Thomas C. Hindman

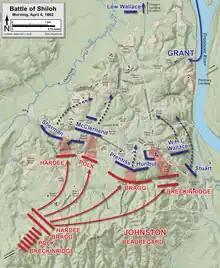
Confederate attacks in the opening stages of the Battle of Shiloh

Throughout his political career, Hindman had supported slavery, the right of slaveholders to take their slaves to other territories, and the belief that the Union could only be preserved if slavery was allowed. He also supported the resumption of the international slave trade, which had been outlawed in the United States. In the election for Speaker of the United States House of Representatives in 1859, Hindman joined other southern Democrats in opposing the candidacy of Republican John Sherman. Sherman had signed a compendium accompanying an anti-slavery book by Hinton Rowan Helper, and in January 1860, Hindman made a speech titled "That Black Republican Bible – The Helper Book" in opposition to Sherman. Hindman's speech was popular in the south, and Republican William Pennington was elected instead of Sherman.